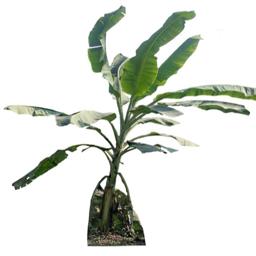
Label: MALBHOG LEAF